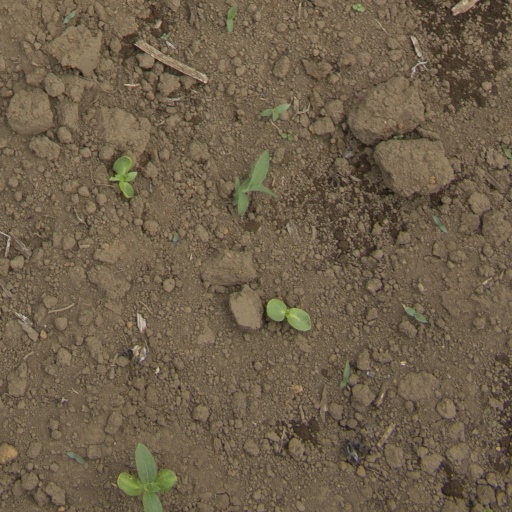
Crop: Jerusalem artichoke